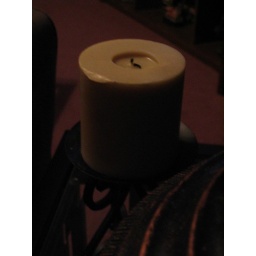
its a candle by a lamp